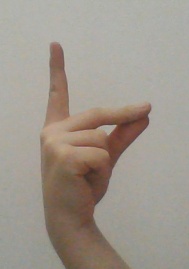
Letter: ta